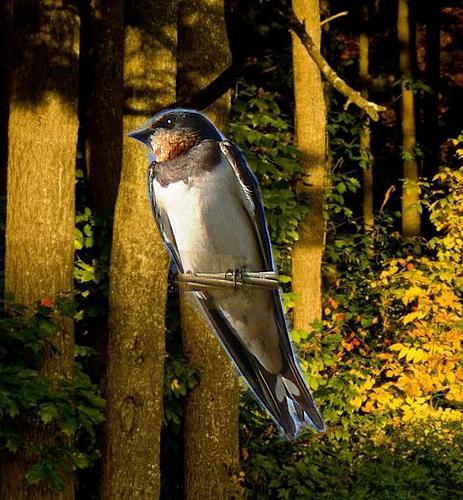
Bird species: Barn_Swallow
Bird type: landbird
Background: land